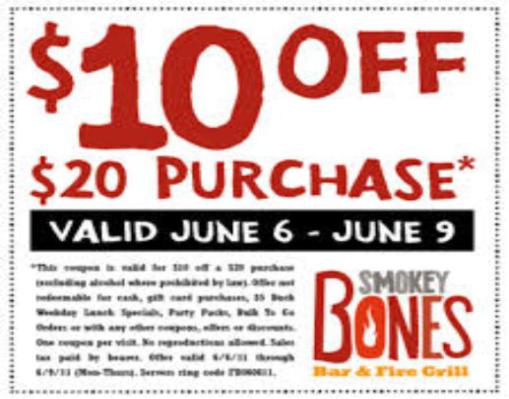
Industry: Food